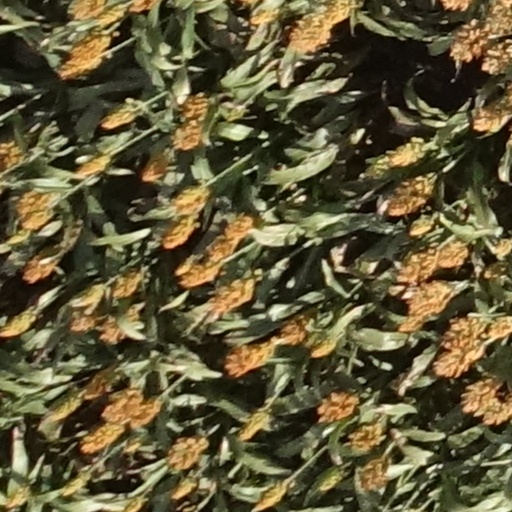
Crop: sorghum